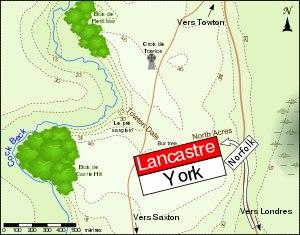
La bataille de Towton a lieu au cours de la guerre des Deux-Roses le 29 mars 1461 au sud-ouest d'York, entre les villages de Towton et Saxton. C'est la plus grande et la plus sanglante bataille à avoir jamais été livrée sur le sol anglais ainsi que la journée la plus meurtrière de toute l'histoire de l'Angleterre. Selon les chroniques médiévales, plus de 50 000 soldats des maisons d'York et de Lancastre se sont combattus ce dimanche des Rameaux pendant plusieurs heures et dans des conditions météorologiques déplorables, et une proclamation diffusée une semaine après la bataille rapporte que 28 000 hommes ont péri sur le champ de bataille. Cet engagement provoque un changement monarchique en Angleterre, Édouard IV remplaçant Henri VI sur le trône et forçant les principaux partisans des Lancastre à partir.